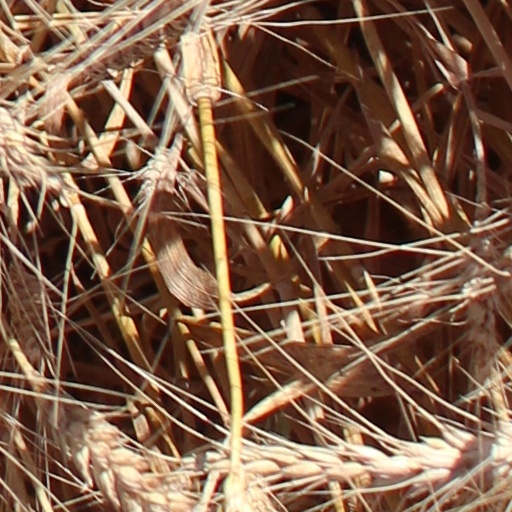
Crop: wheat